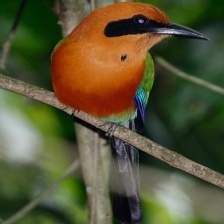
Species: RUFUOS MOTMOT
Scientific name: BARYPHTHENGUS MARTII